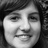
Emotion: happy